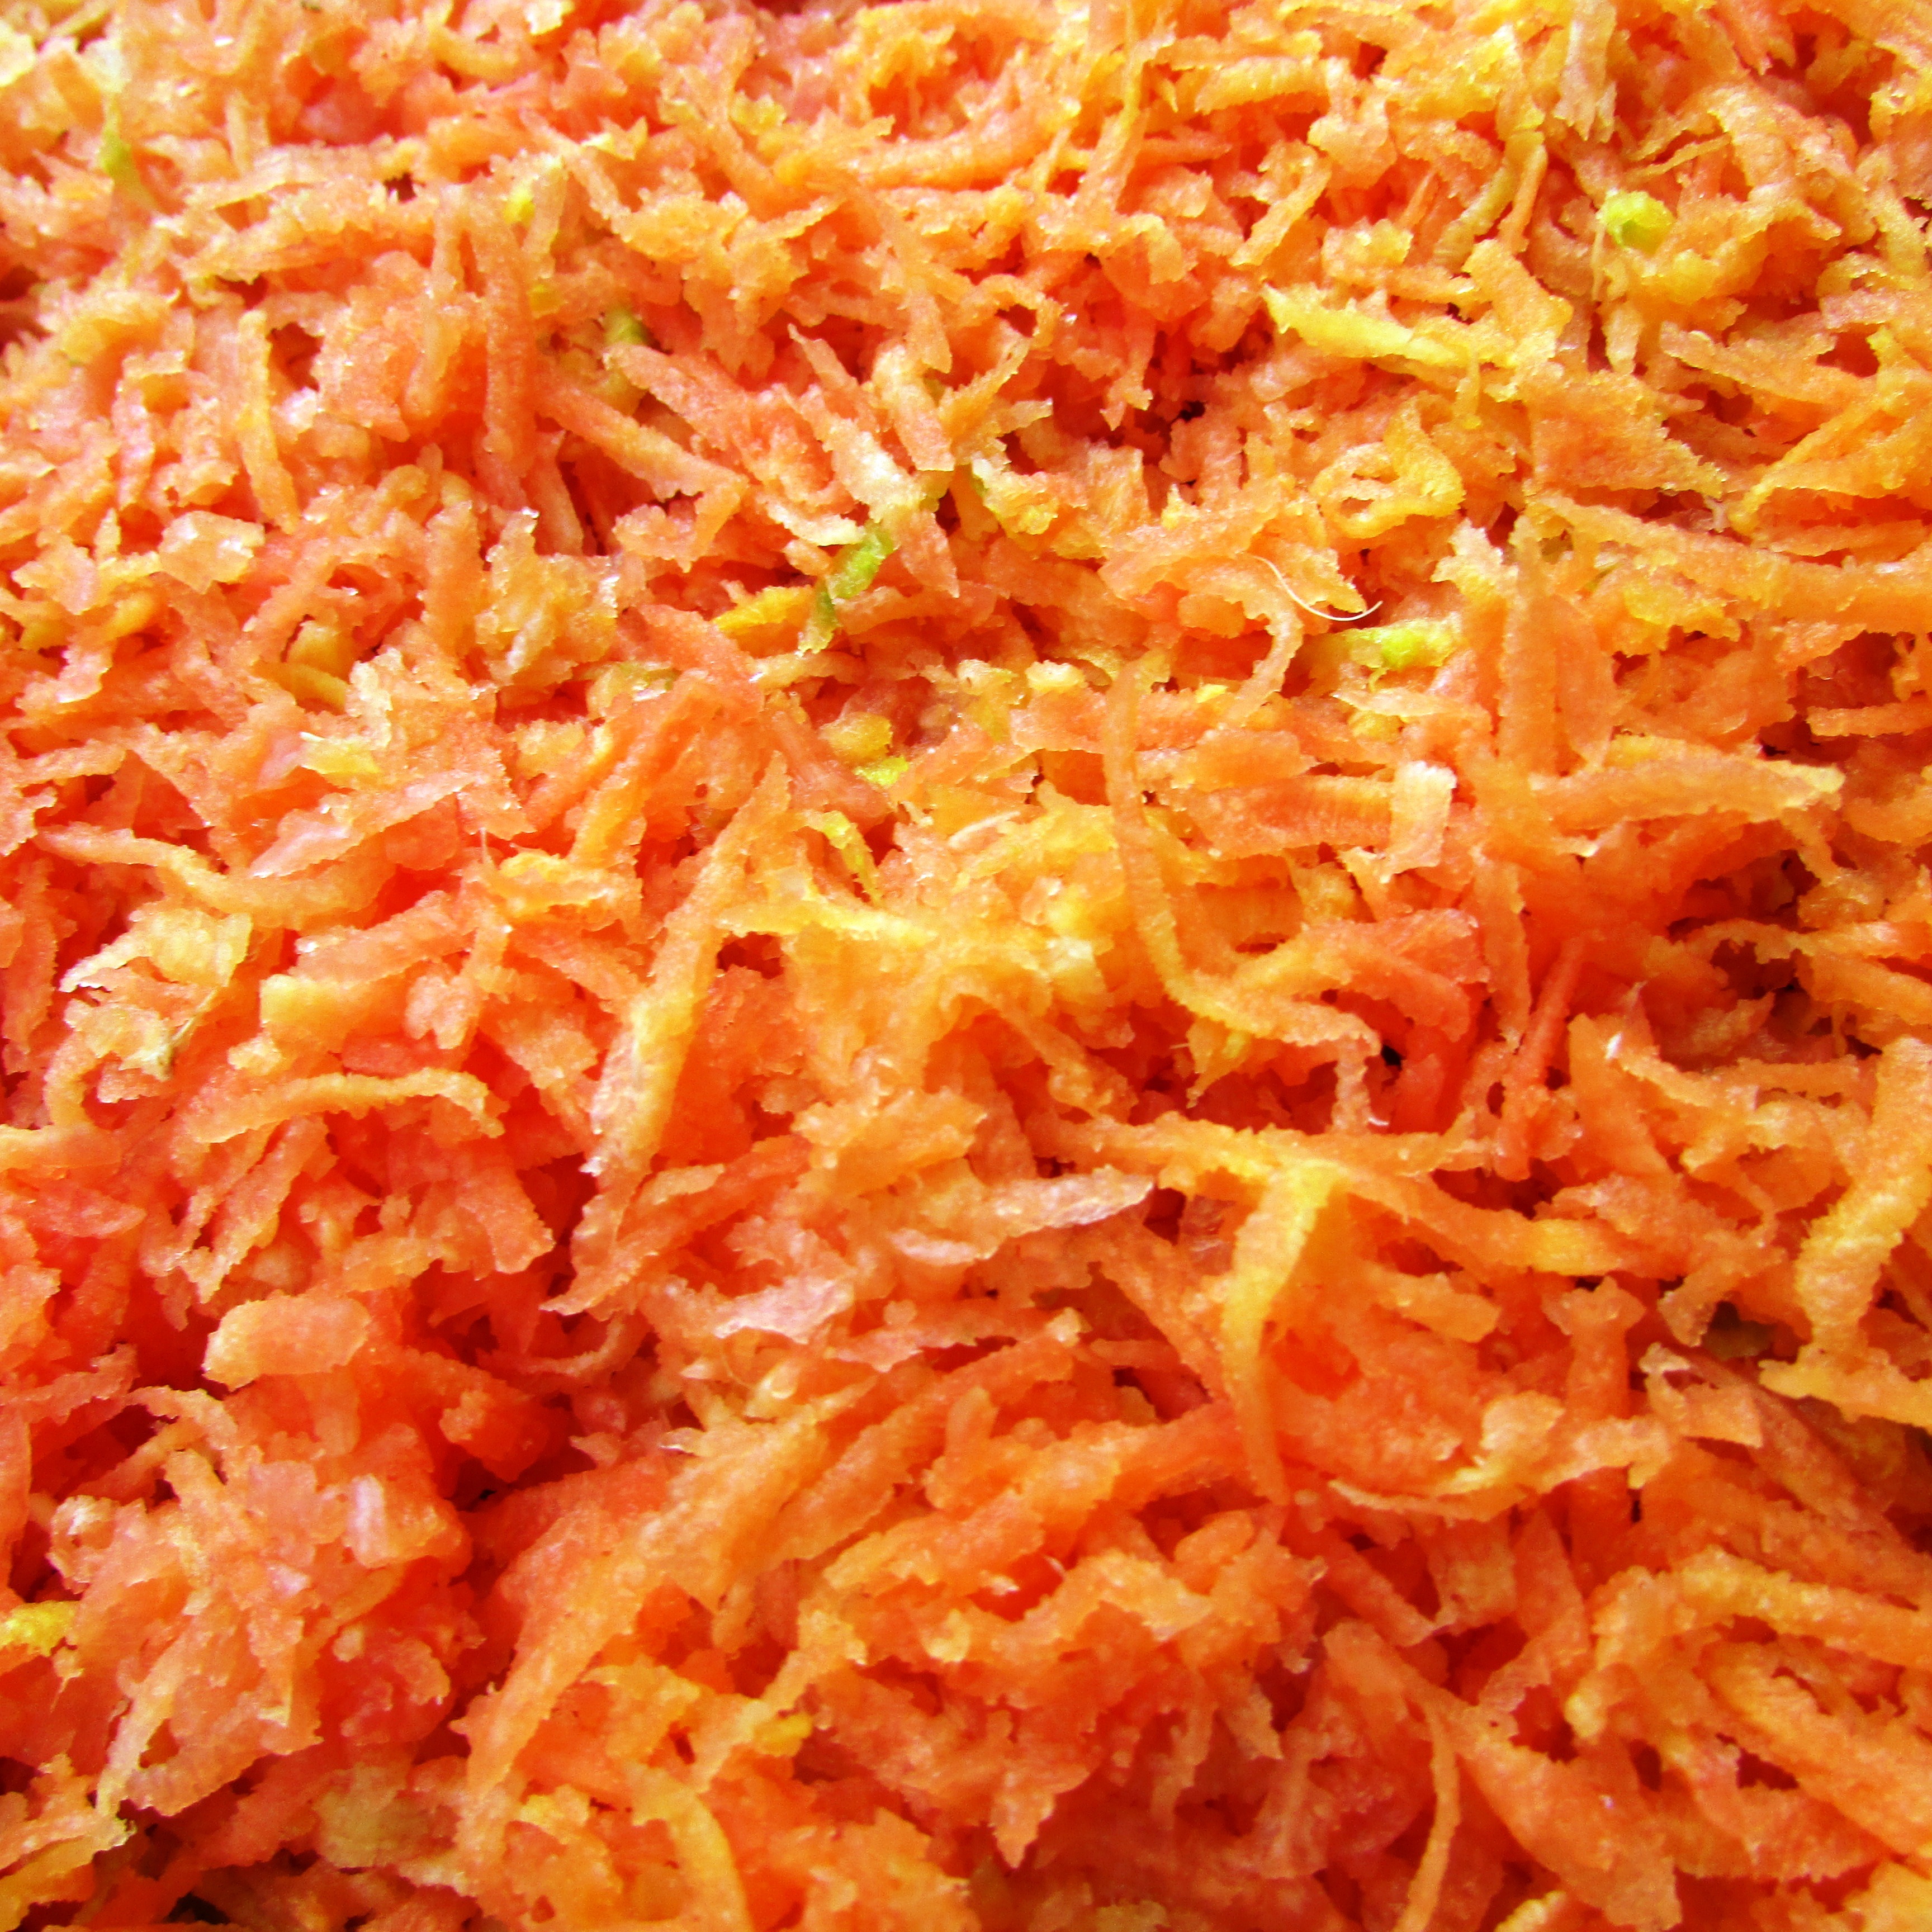
dish, food, salad, produce, vegetable, dharwad, cuisine, carrot, vegetables, india, spaghetti, sliced, raspers, graters, uncooked vegetarian food